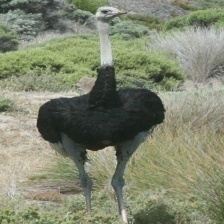
Species: OSTRICH
Scientific name: STRUTHIO CAMELUS